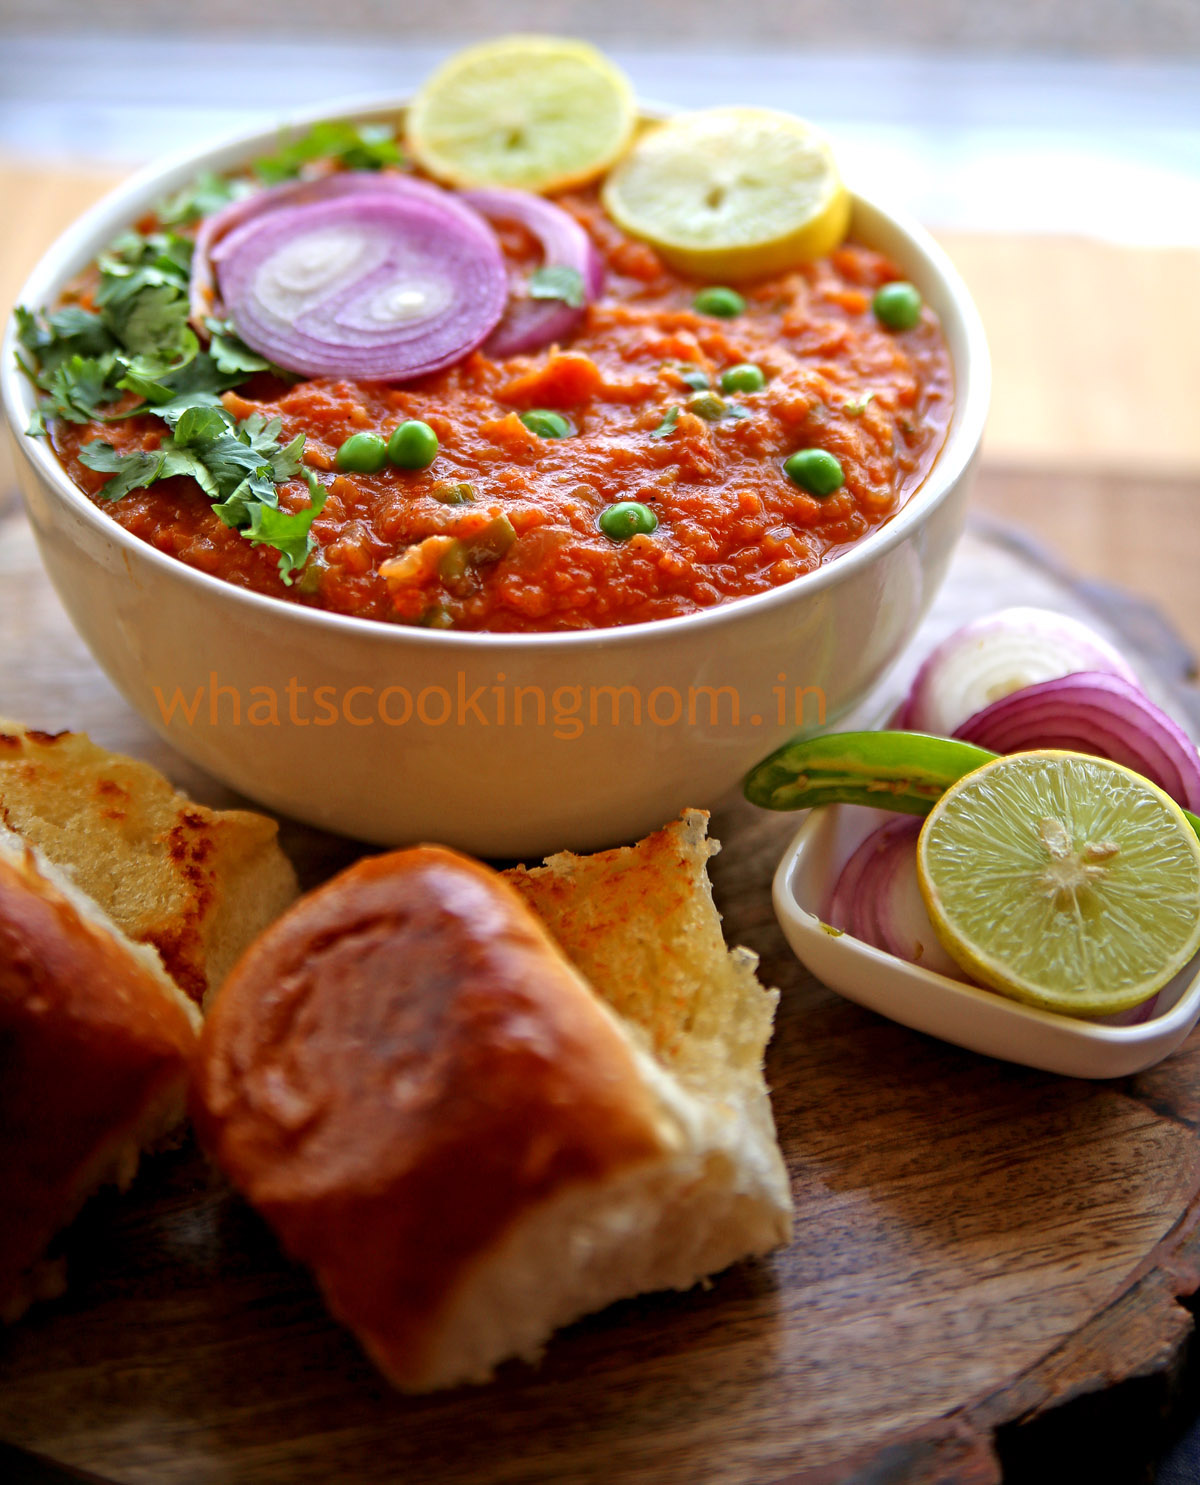
Dish: pav_bhaji